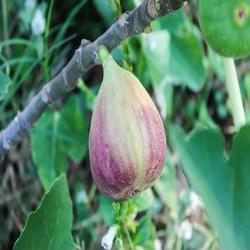
Label: Fig